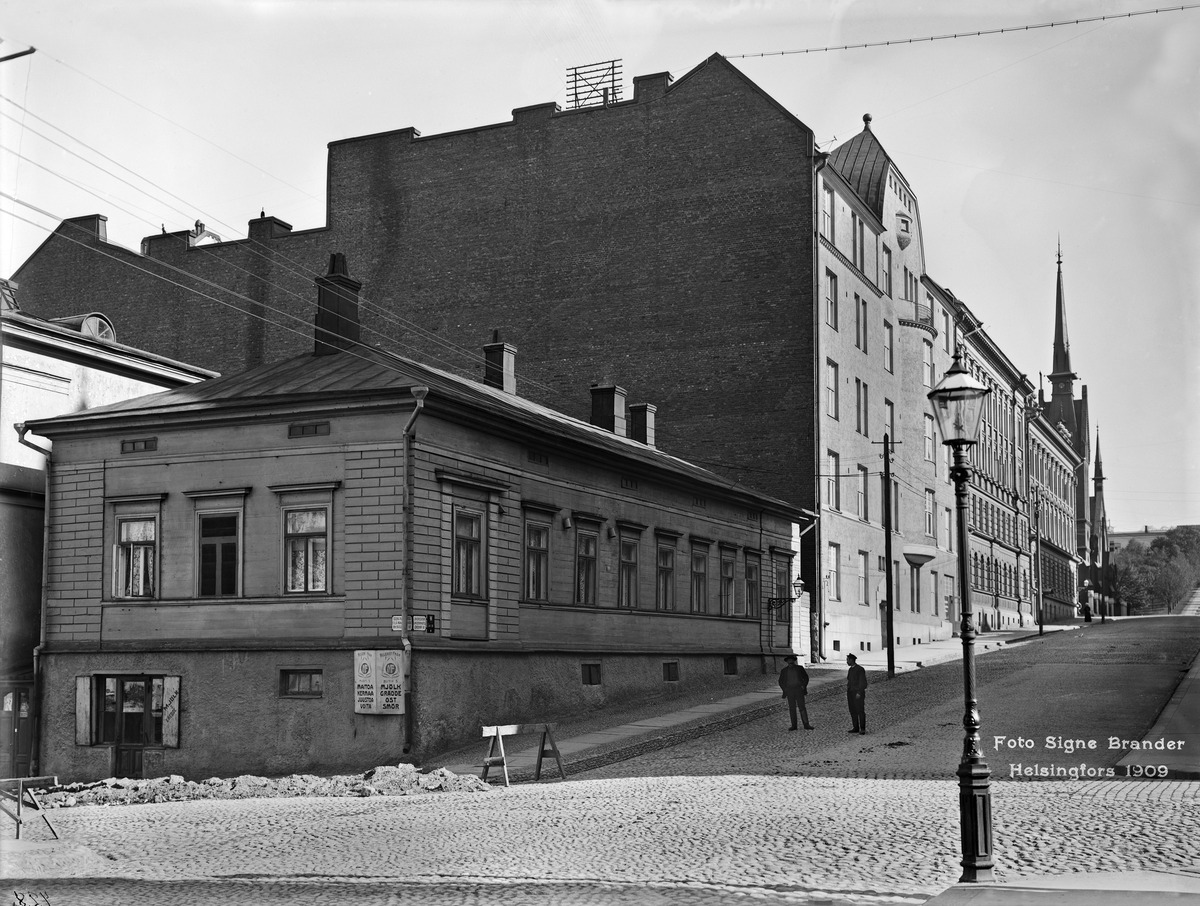
Unioninkatu 9, 7, 5, 3, Eteläinen Makasiinikatu 2
sisällön kuvaus: Unioninkatu 9, 7, 5, 3, Eteläinen Makasiinikatu 2. mustavalkoinen
Kuvaaja: Brander, Signe, valokuvaaja
Ajankohta: kuvausaika 1909
Paikka: Suomi, Uusimaa, Helsinki, Kaartinkaupunki Helsinki, Unioninkatu 9, 7, 5, 3, Eteläinen Makasiinikatu 2
Aiheet: puurakennukset, myymälät, maitovalmisteet